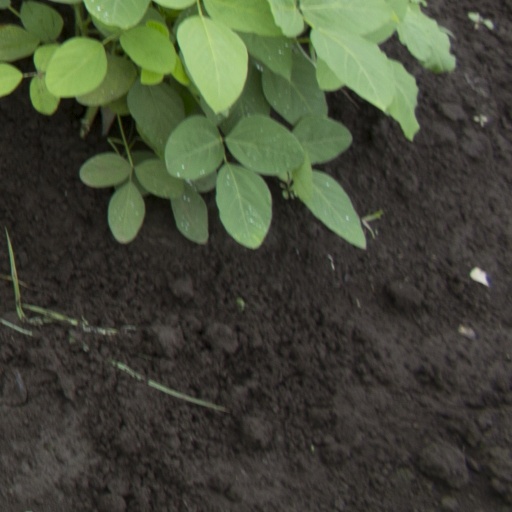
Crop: soybean